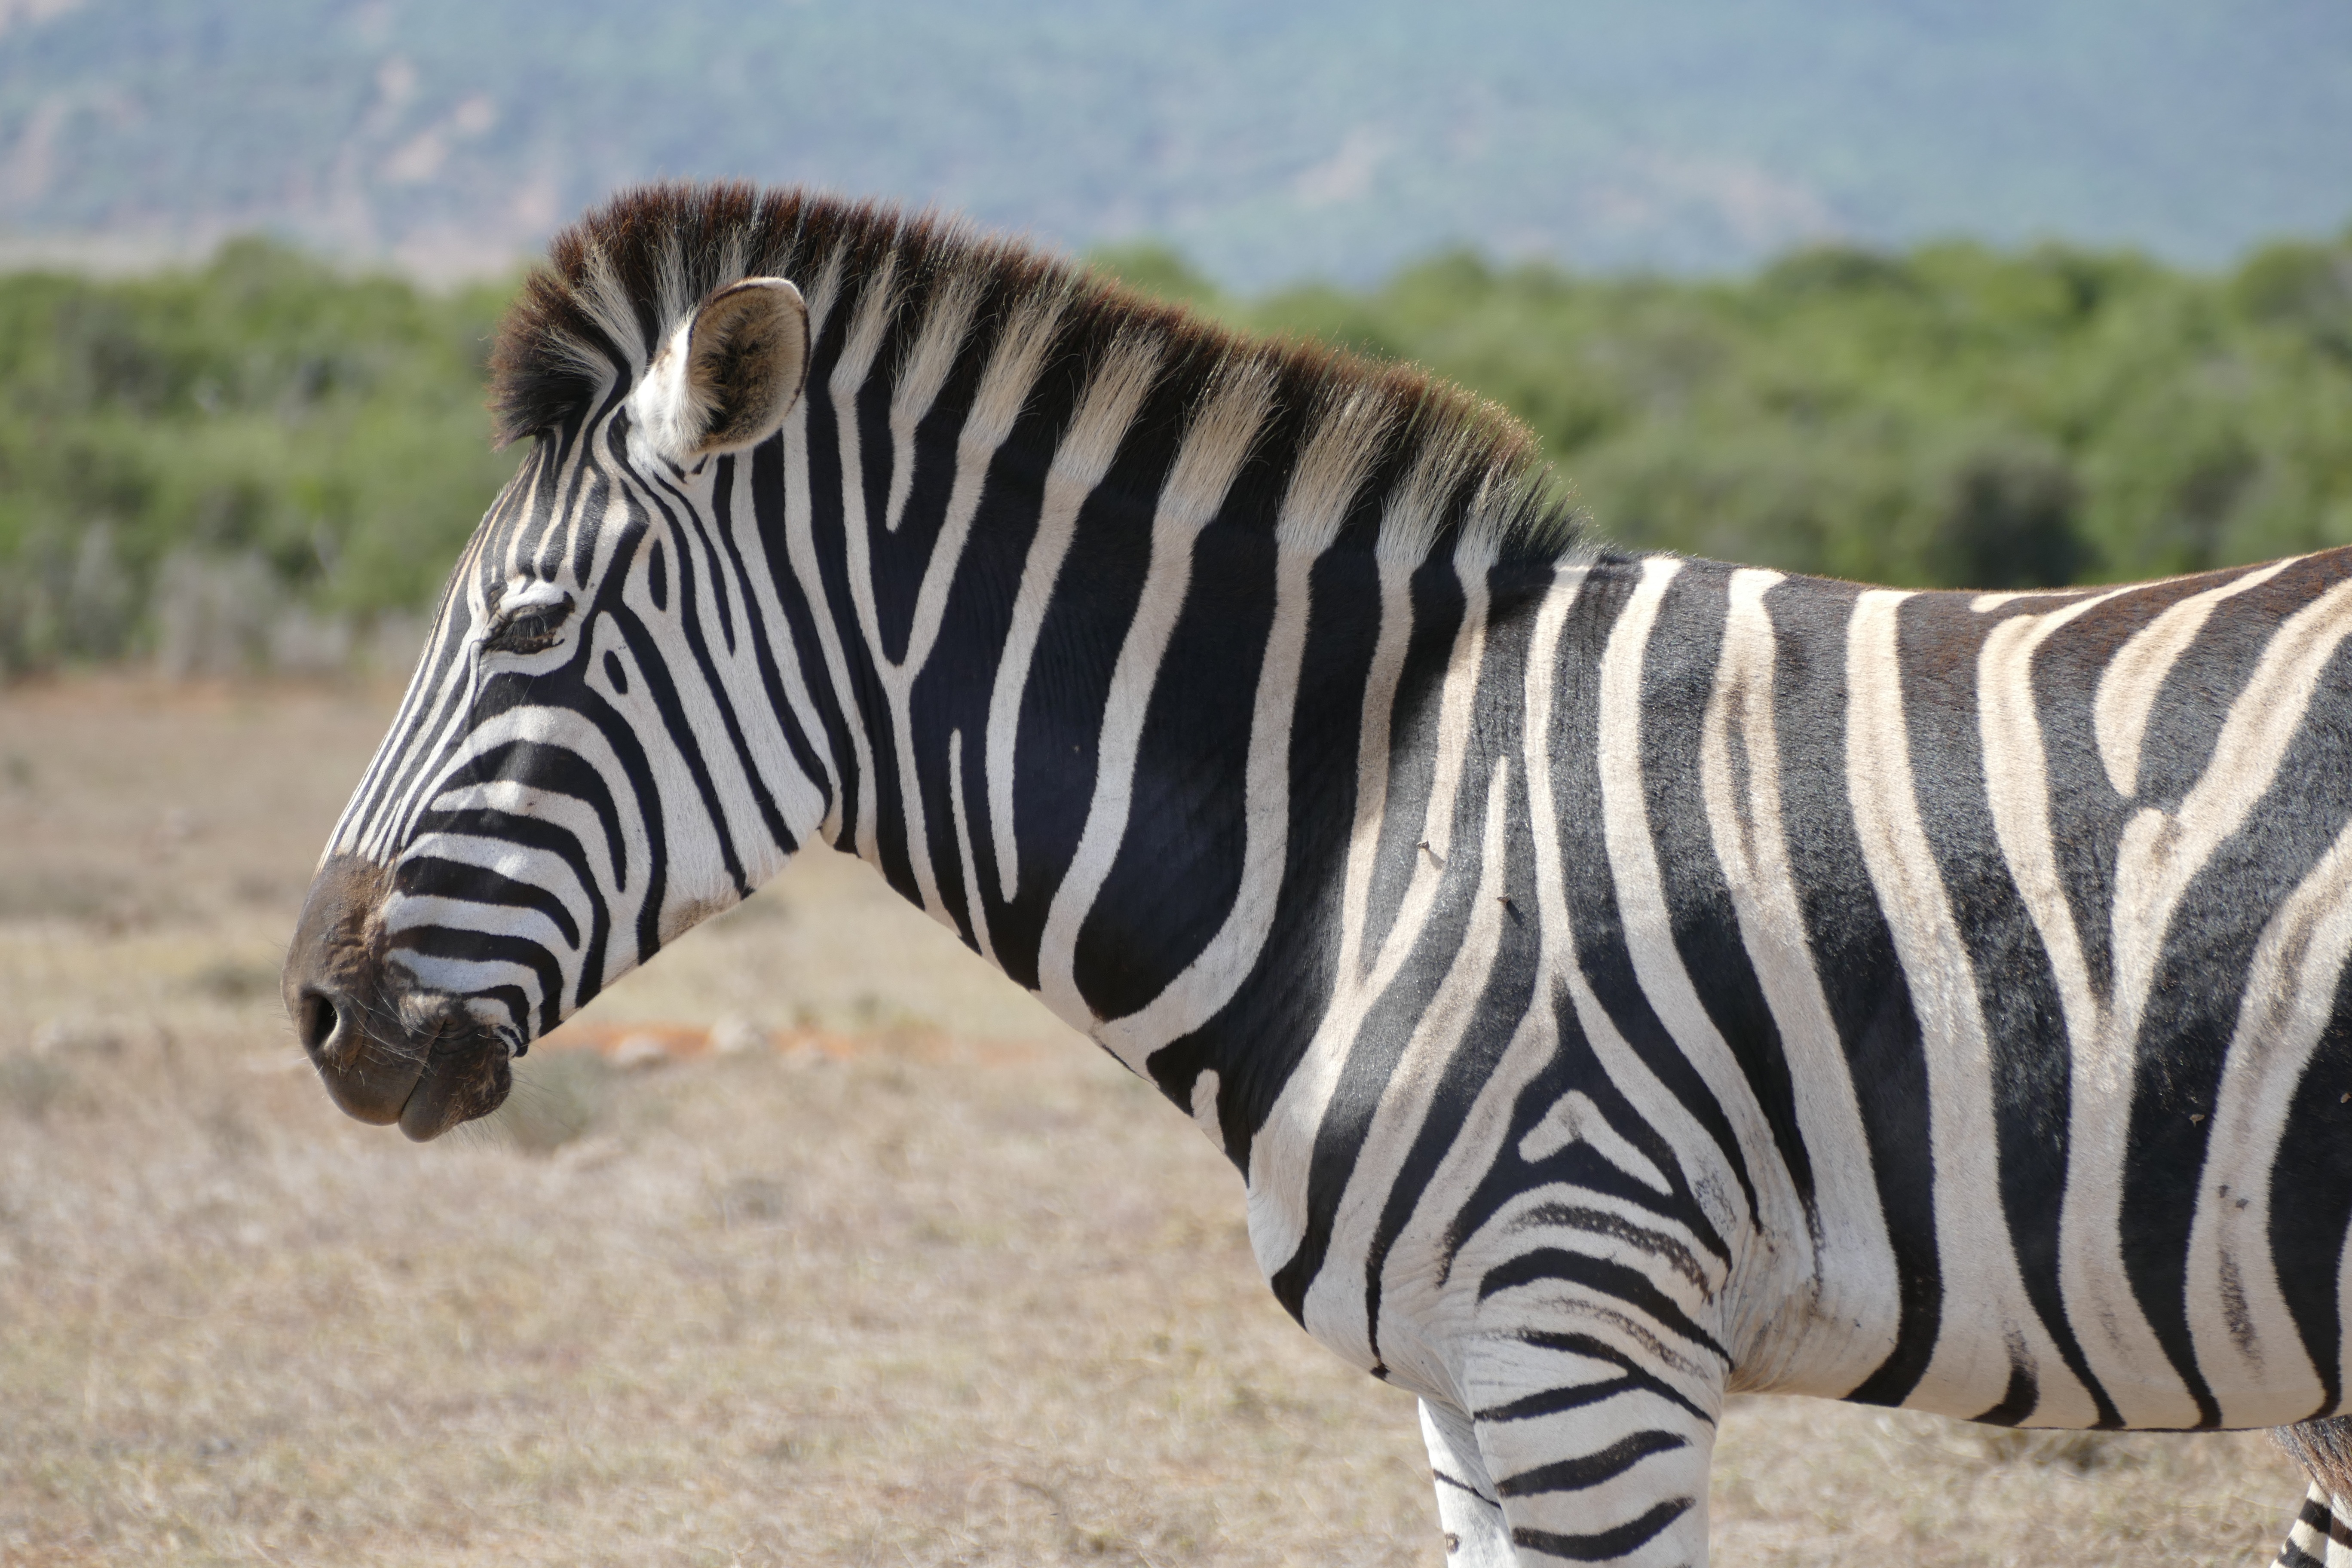
wildlife, mammal, national park, fauna, zebra, vertebrate, safari, horse like mammal, mustang horse, addo